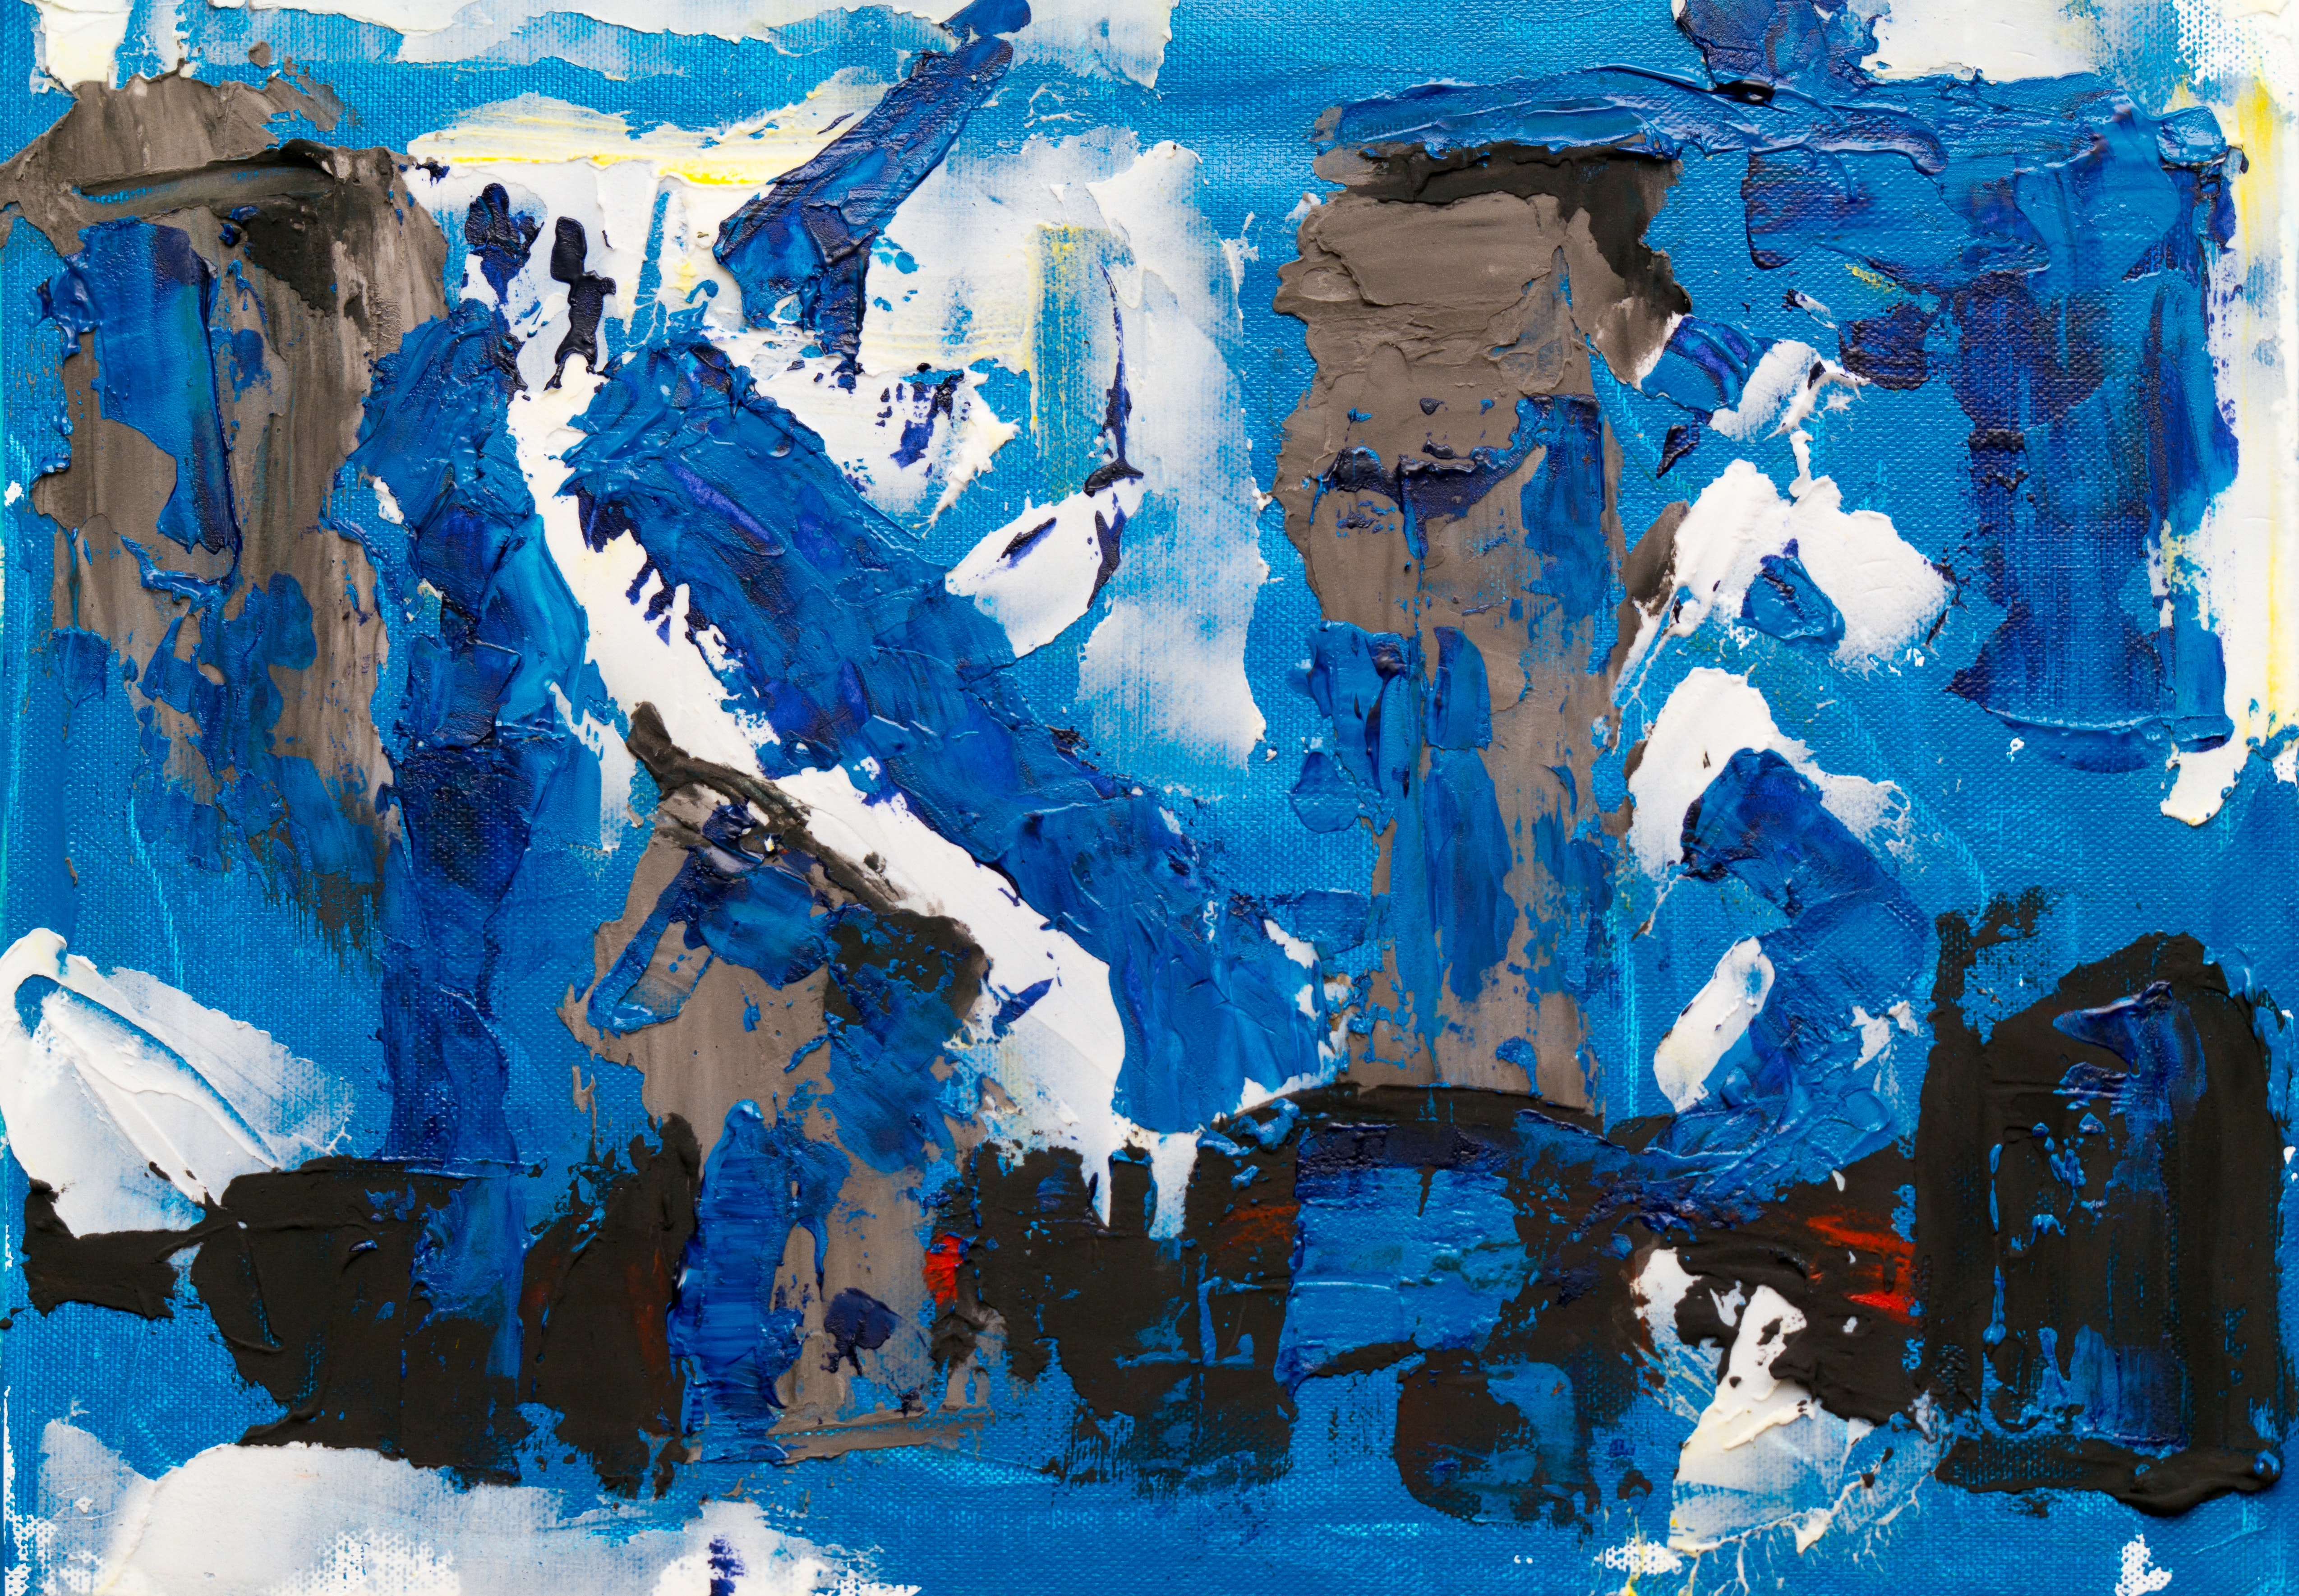
blue, art, painting, modern art, visual arts, winter, tree, watercolor paint, artwork, ice, acrylic paint, paint, sky, illustration, world